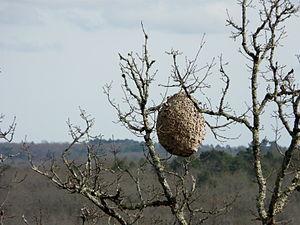
Nid de frelons asiatiques (Vespa velutina), Mayac, Dordogne, France